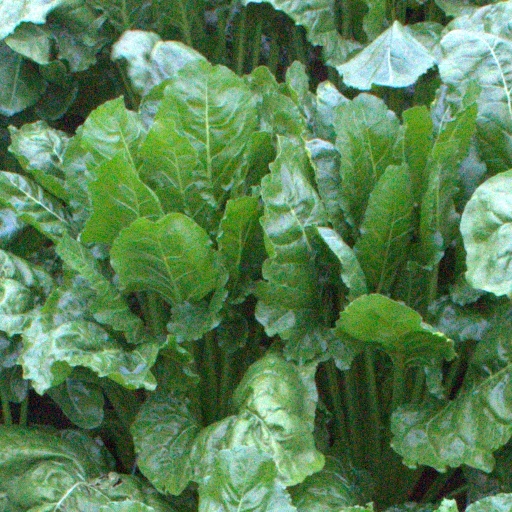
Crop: sugar beet